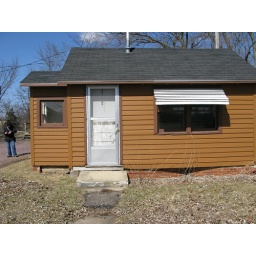
physically labeled cabin 4exterior water heater, AC unit, bathroom, table/booth in kitchen, kitchen sink, single bedroom unit, note foundation issues.